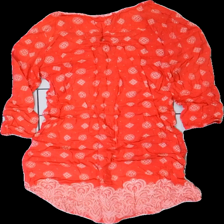
View: back
Type: Tunic
Category: Ladies
Brand: Missing
Colors: Red, White
Material: 100% viscose
Pattern: Other
Cut: Regular
Season: Spring
Damage: Damaged collar
Damage location: top center
Price range: <50
Recommended usage: Export